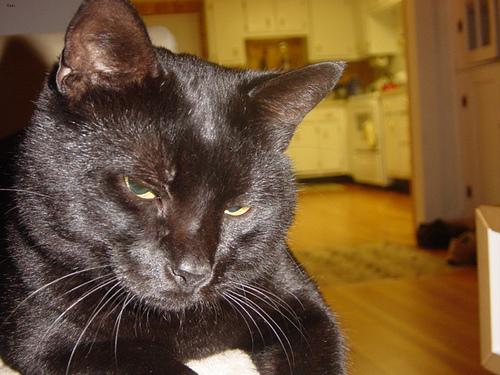
Breed: Bombay